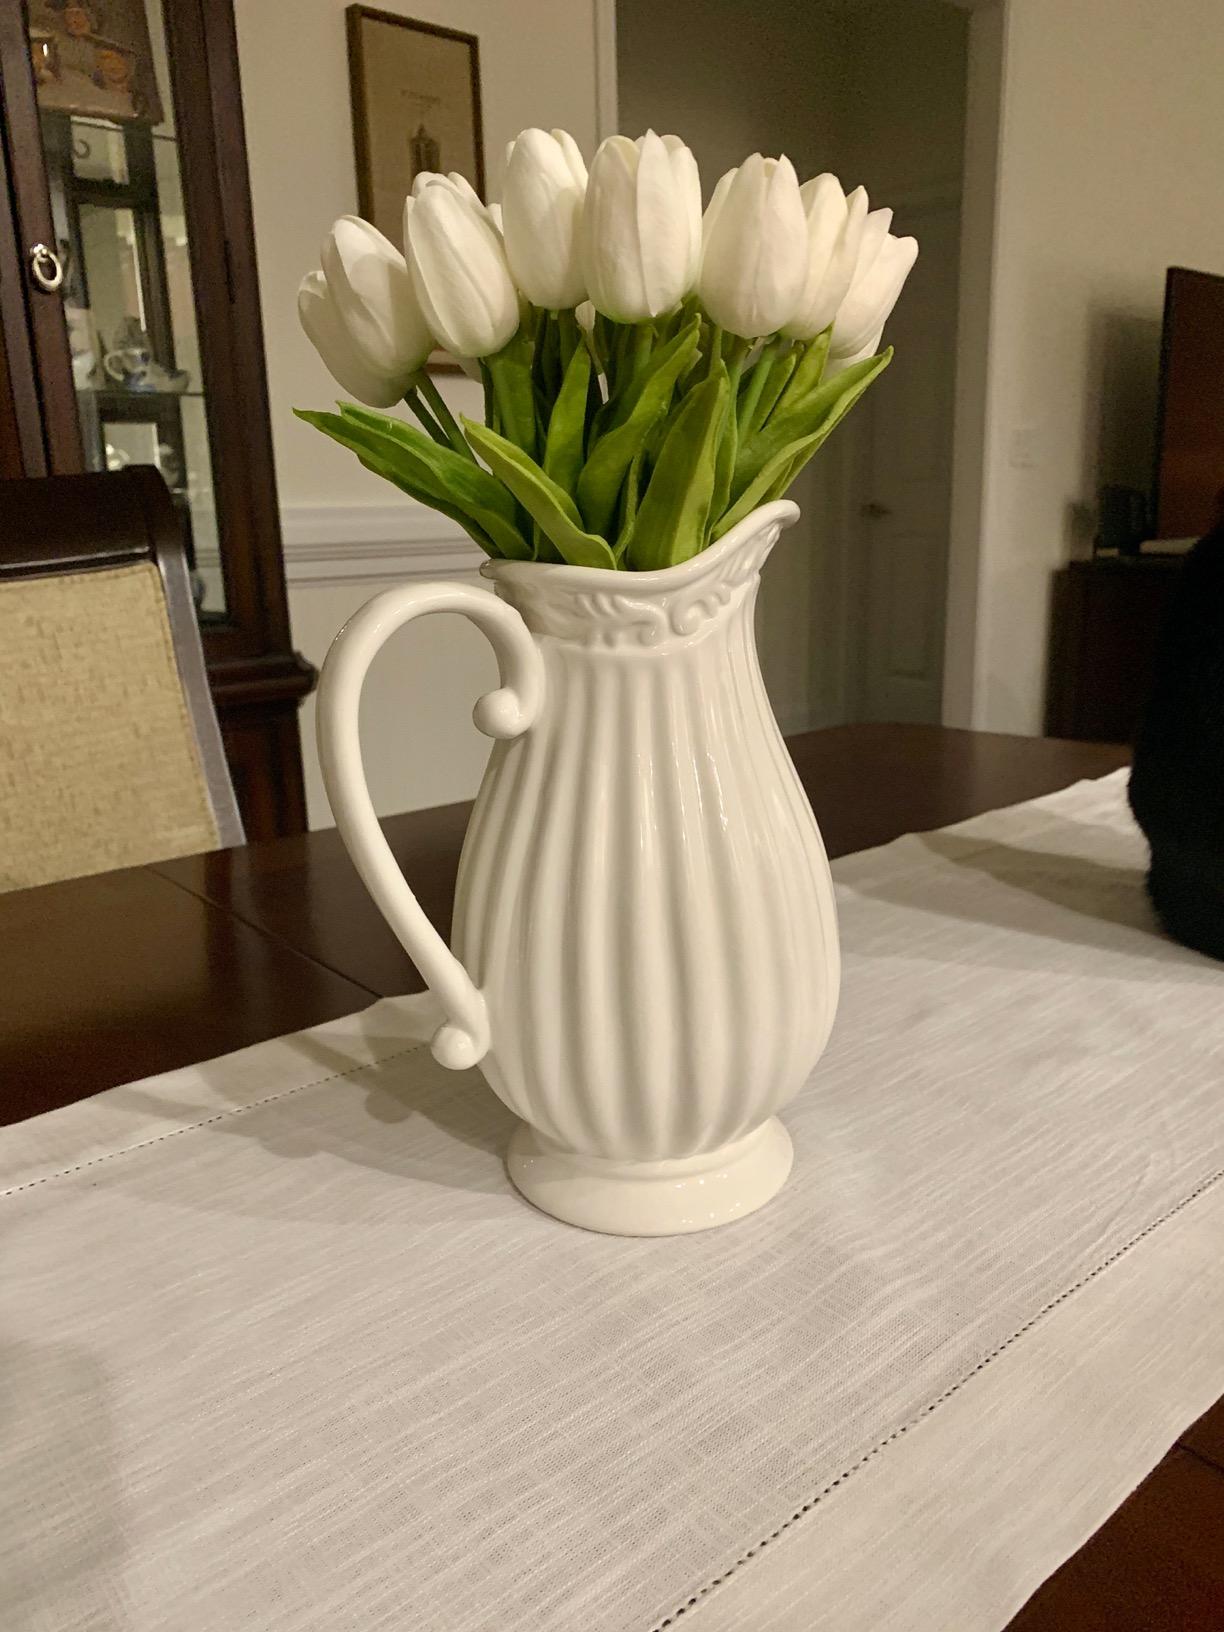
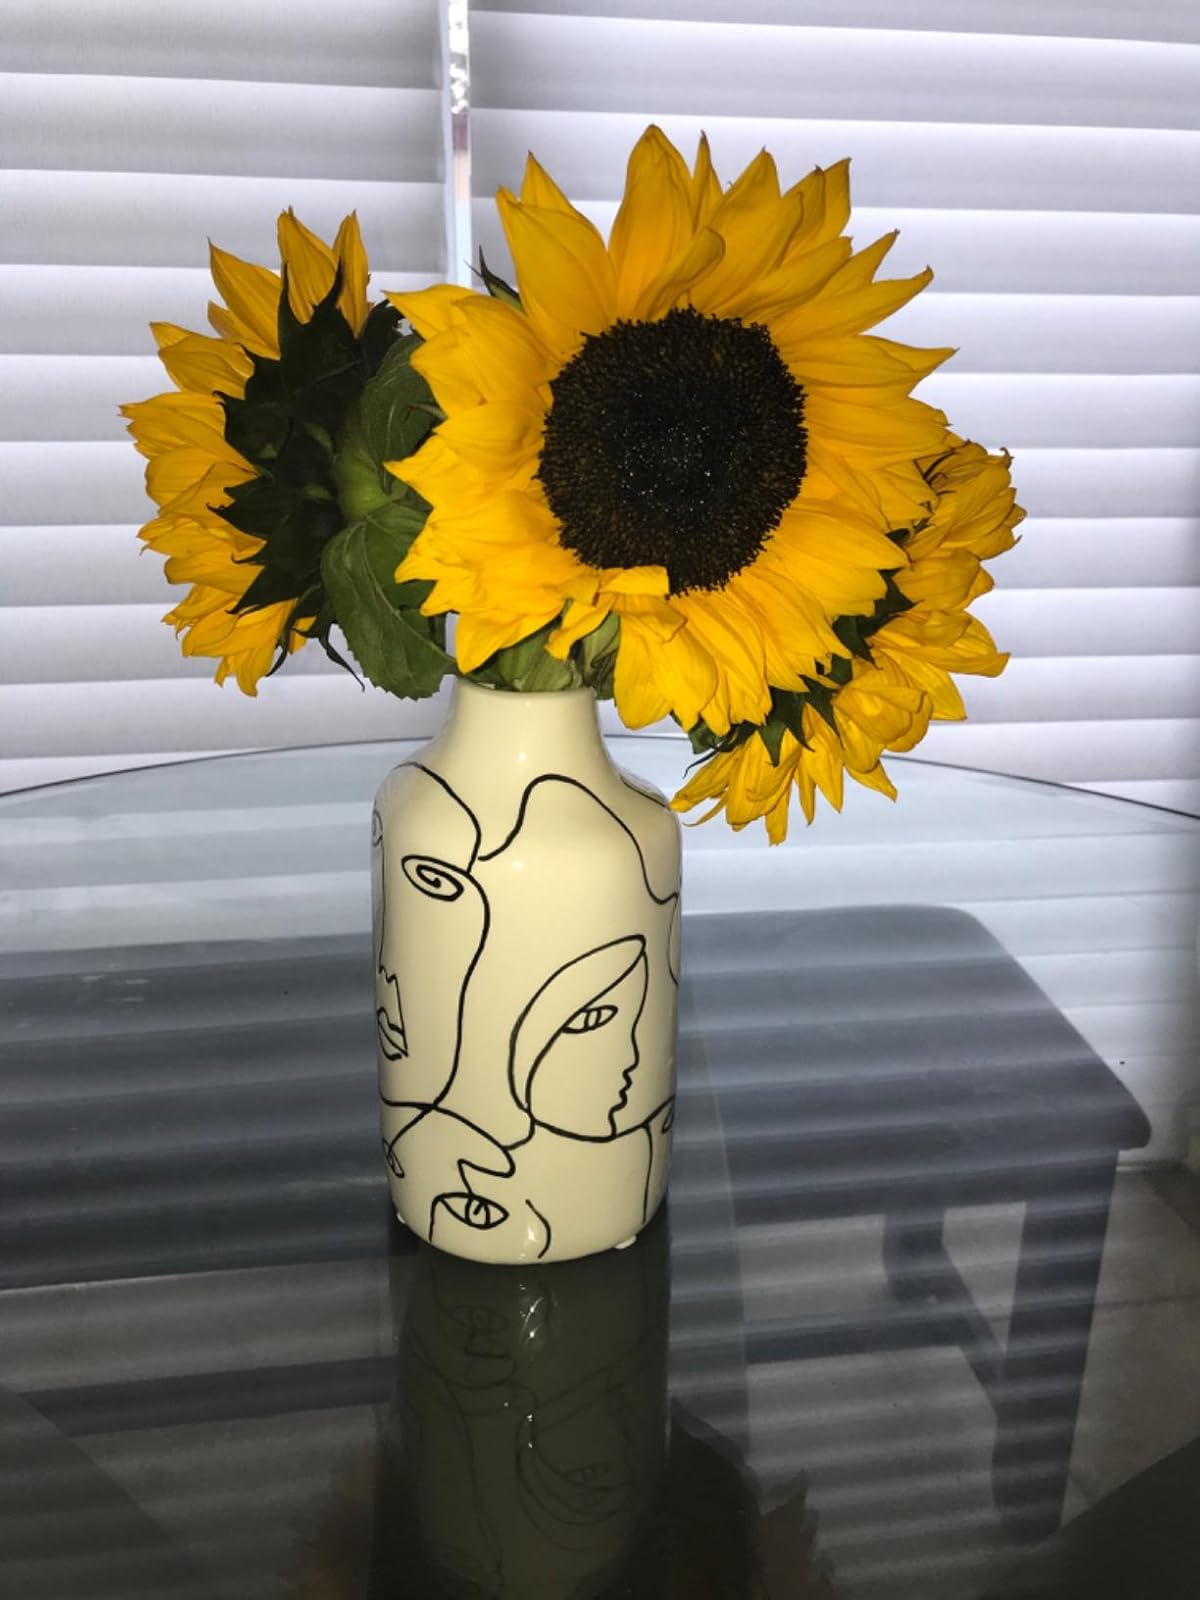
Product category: vase
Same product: no